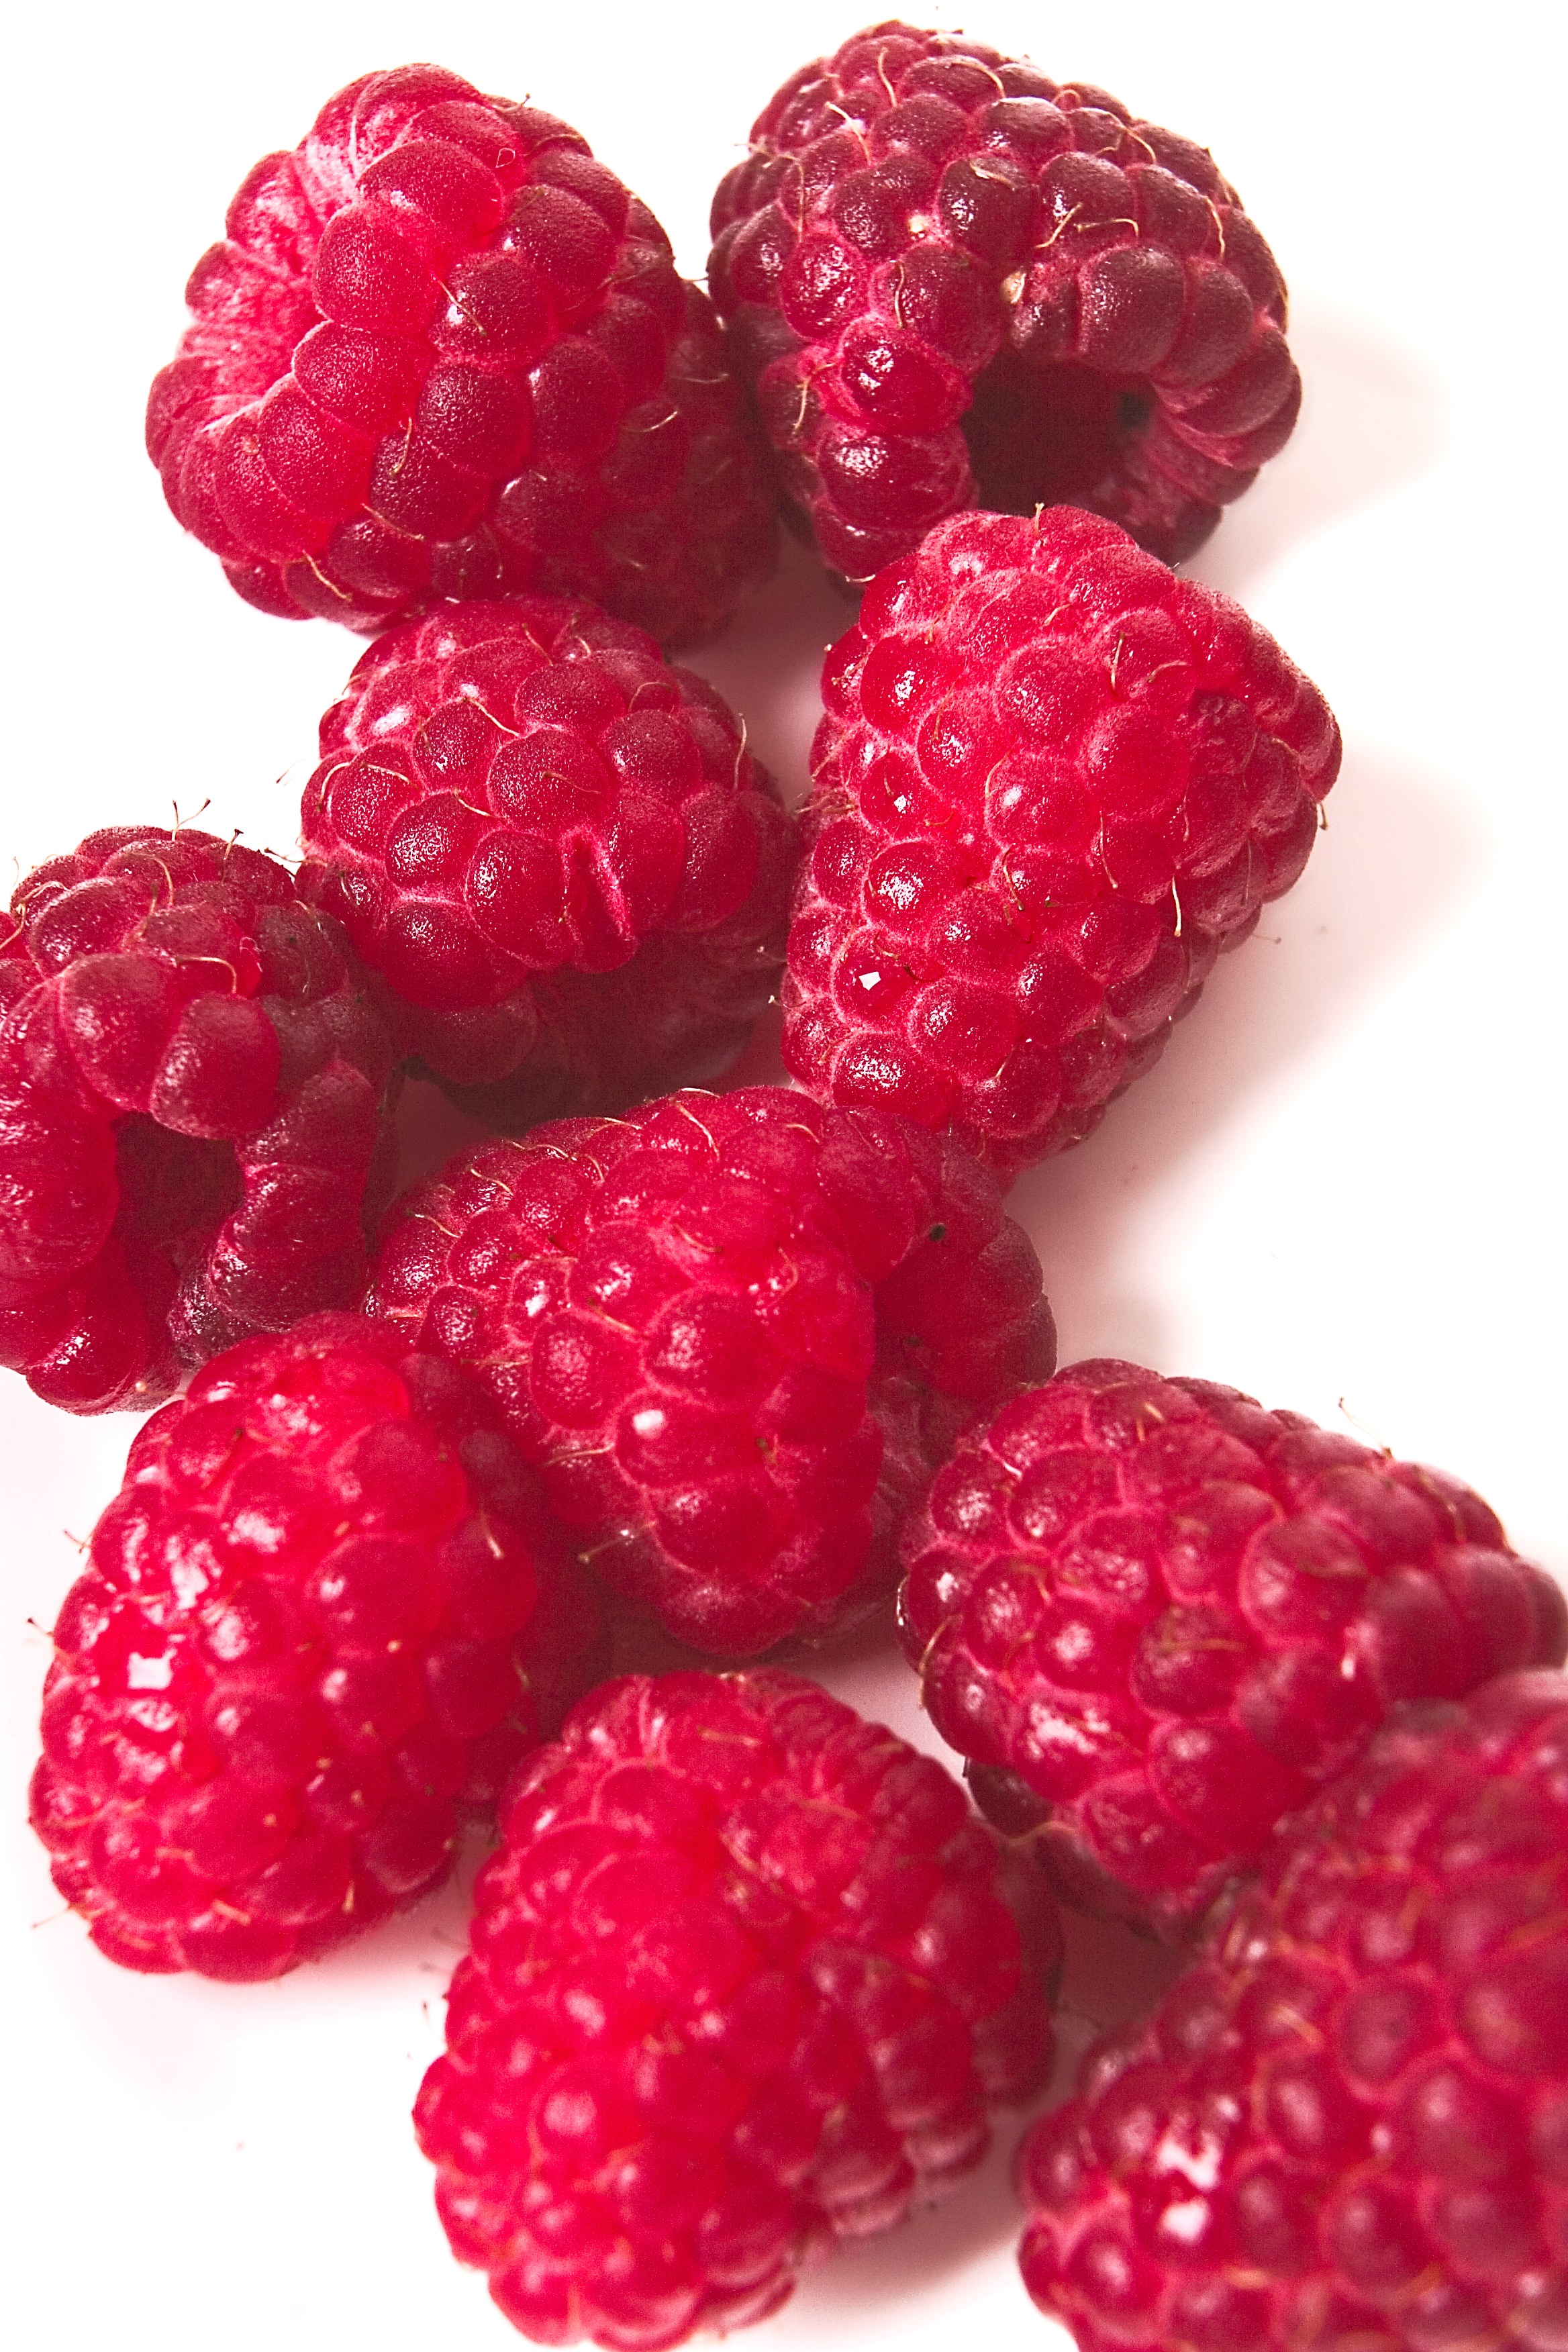
nature, plant, white, raspberry, fruit, berry, sweet, petal, summer, ripe, food, red, harvest, produce, vegetable, color, macro, space, studio, pink, lifestyle, juicy, gourmet, healthy, dessert, buffet, blackberry, strawberry, freshness, vitamin, objects, focus, background, figure, nutrition, bright, little, vegetarian, beauty, shot, image, large, strawberries, diet, rare, backgrounds, organic, juices, stand alone, nutrients, frutti di bosco, boysenberry, loganberry, a copy of the, health care